30 Years to Life (2001 film)

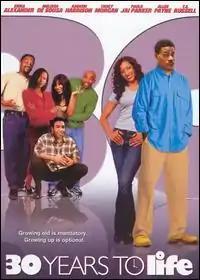
DVD cover

30 Years to Life is a 2001 American comedy film, written and directed by Vanessa Middleton. The film, which marks Middleton's directorial debut, stars Allen Payne, Paula Jai Parker, and Tracy Morgan. The film premiered at the 2001 Sundance Film Festival. The film released to theatres on June 7, 2002 in the United States.